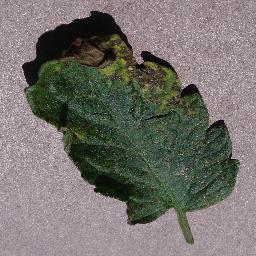
Label: Tomato___Septoria_leaf_spot